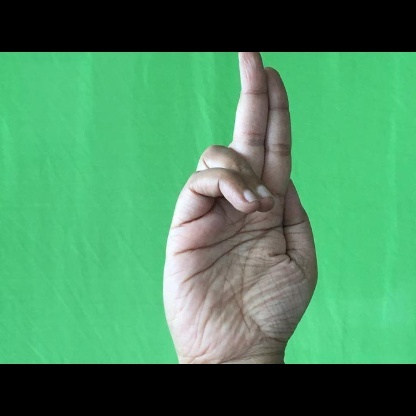
Mudra: Ardhapathaka